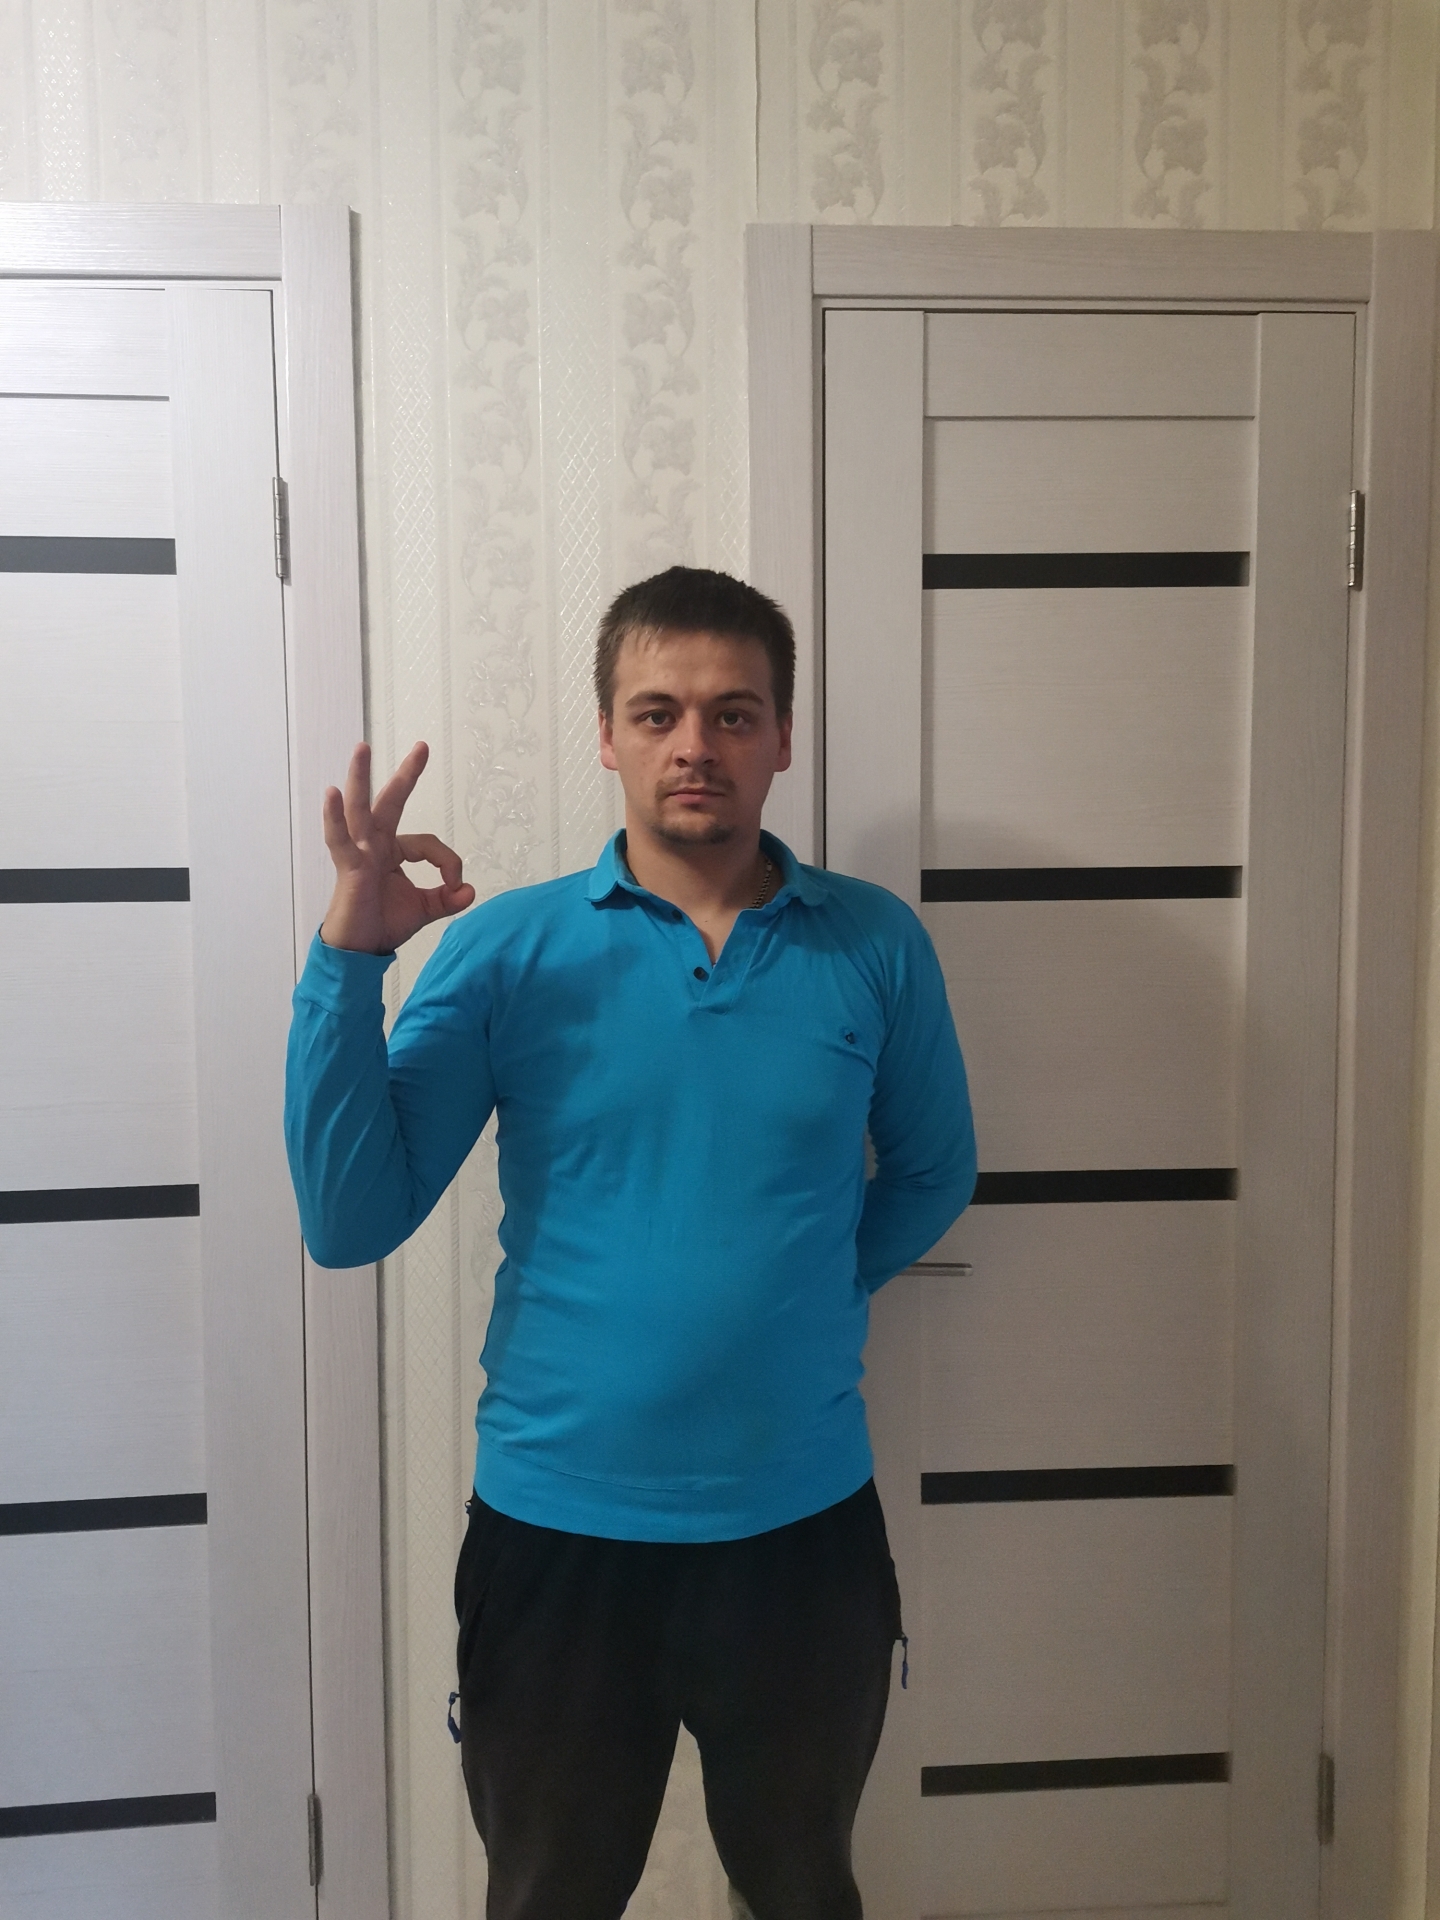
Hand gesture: ok